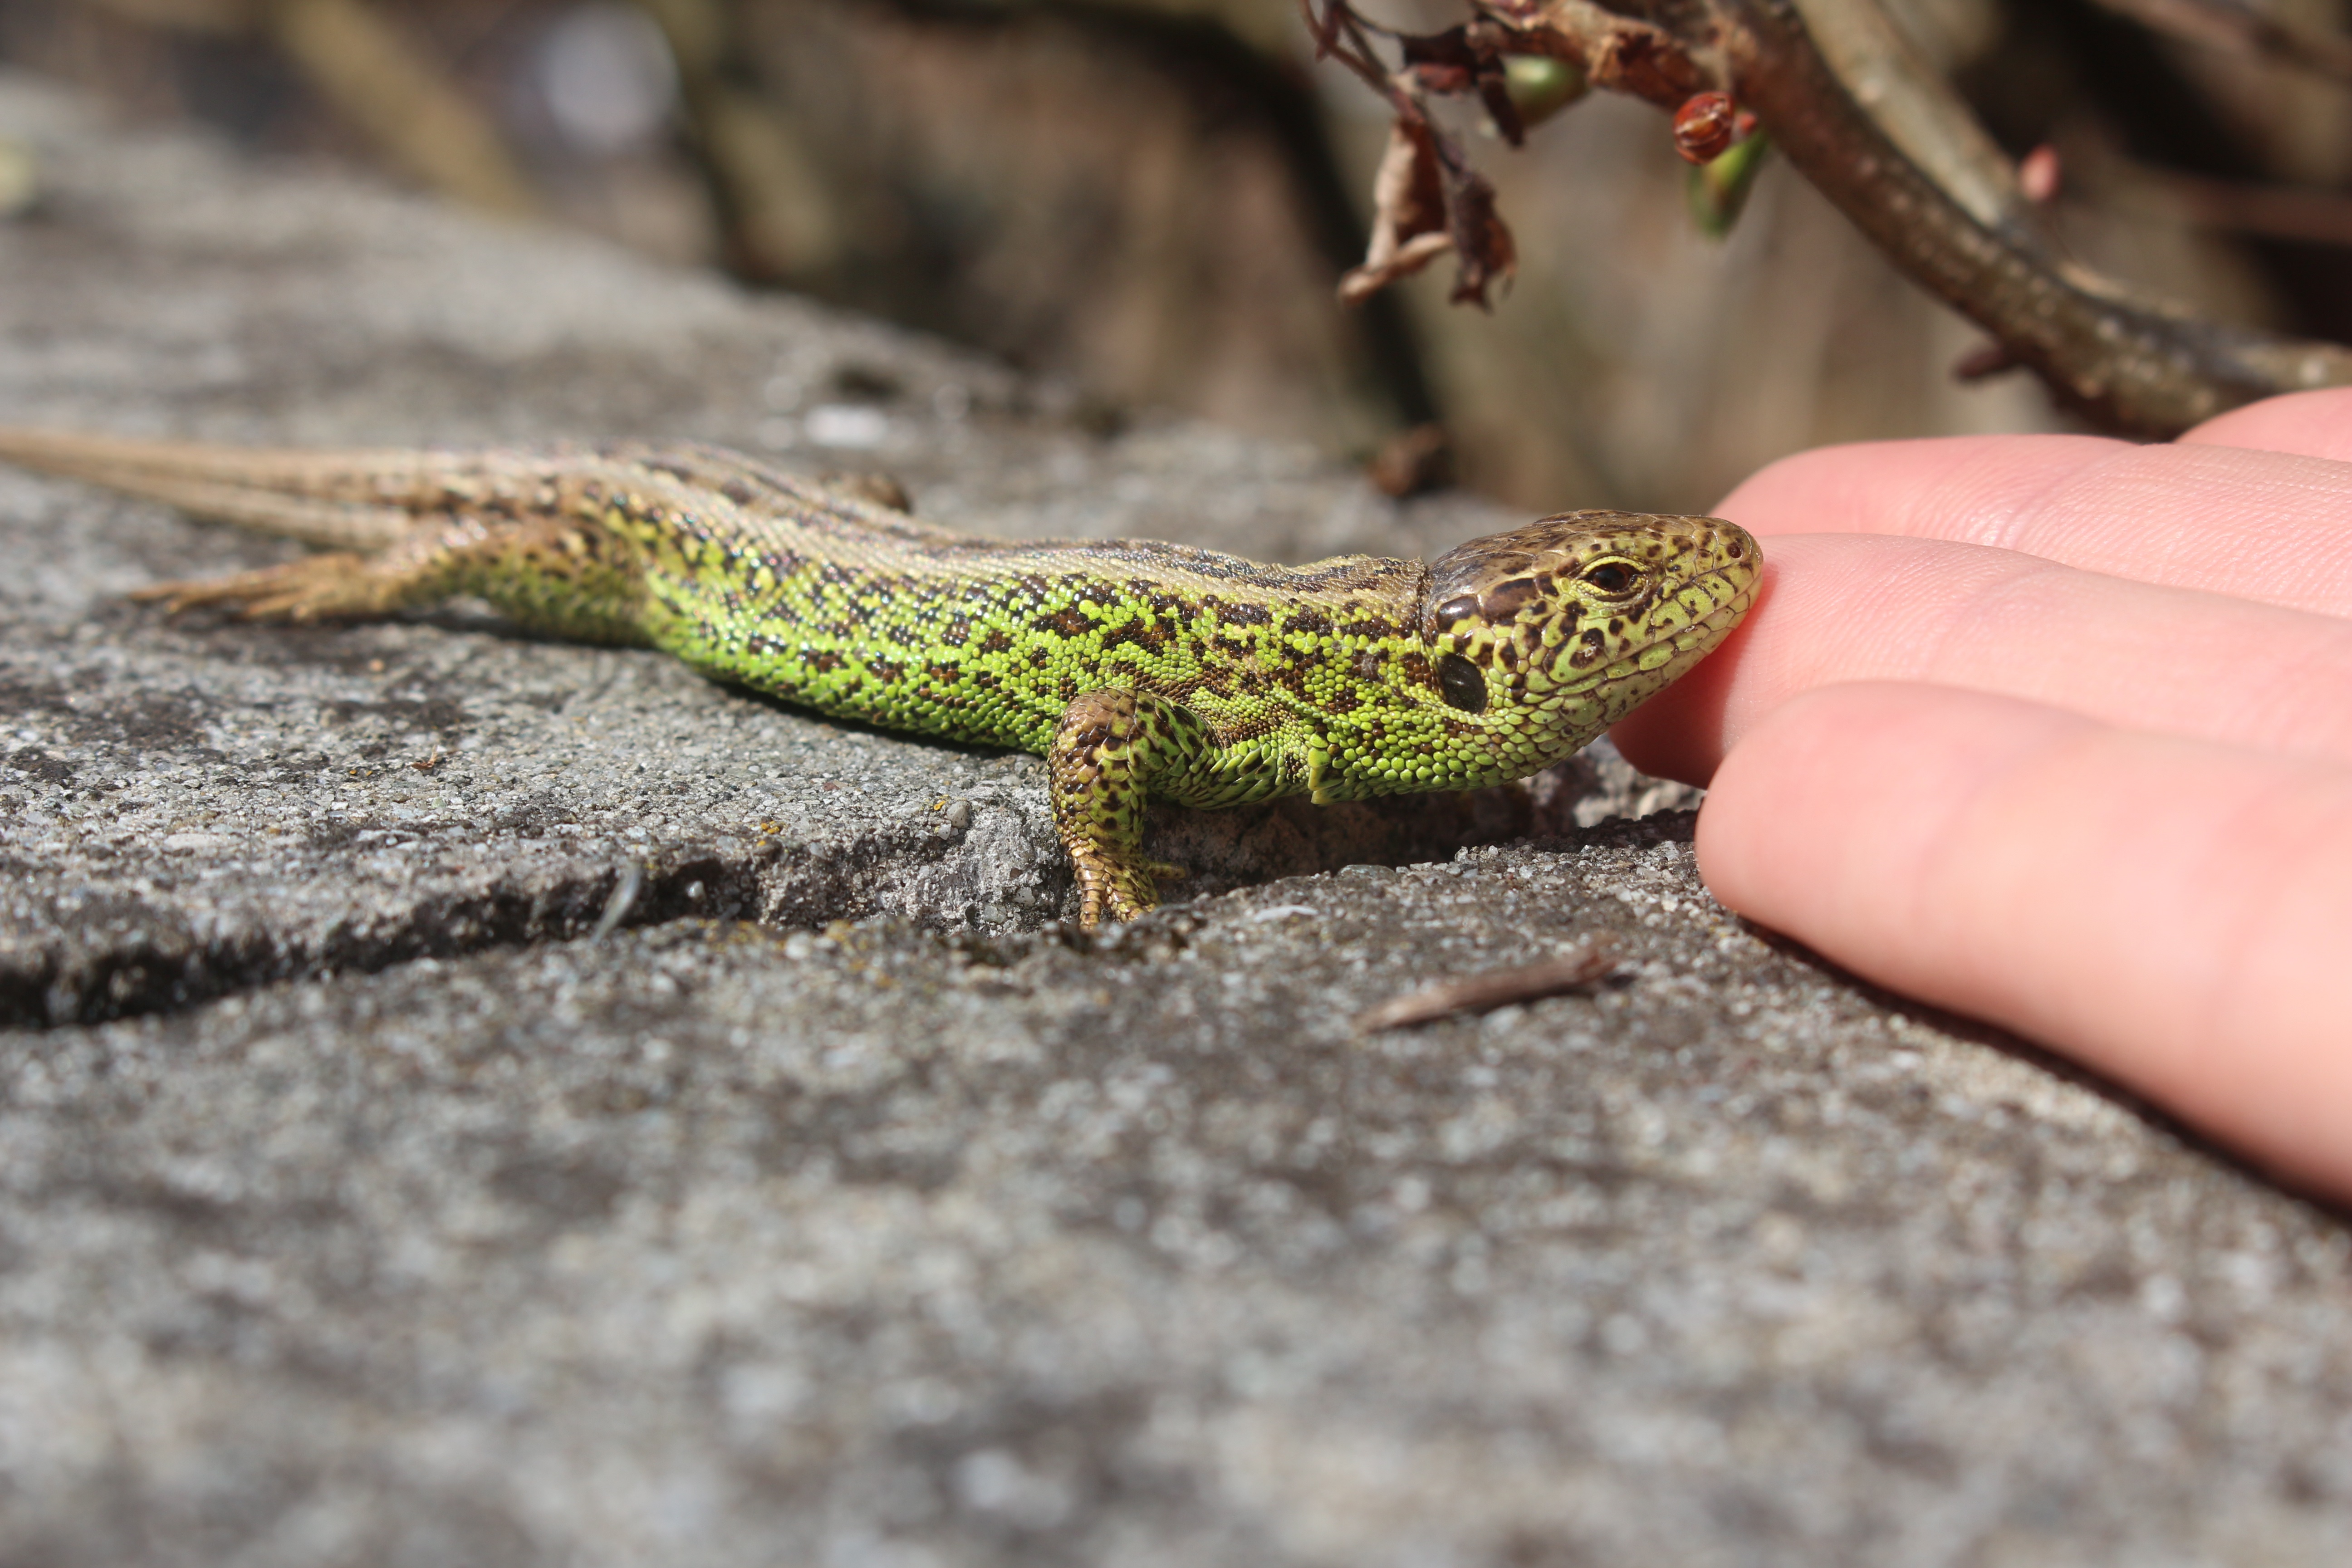
wildlife, macro, reptile, fauna, lizard, green lizard, gecko, vertebrate, eye catcher, lacerta, handzahm, agamidae, dactyloidae, scaled reptile, lacertidae, lissotriton